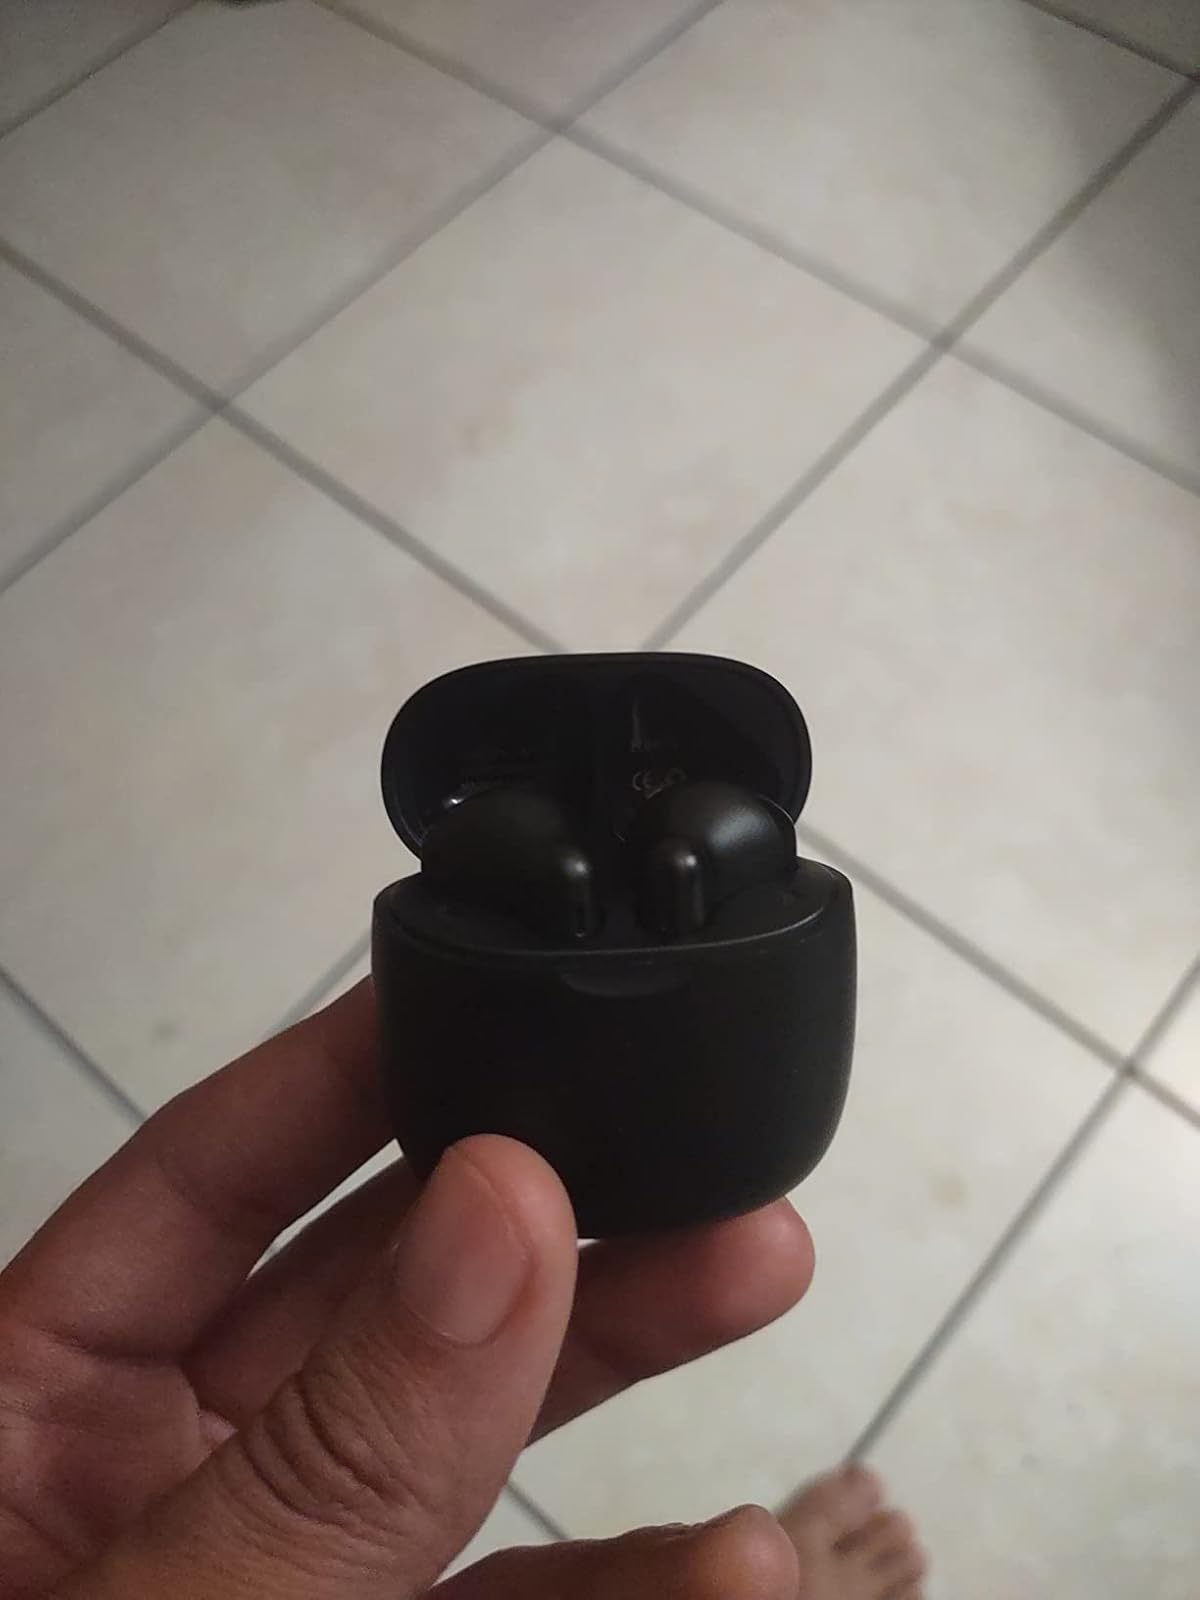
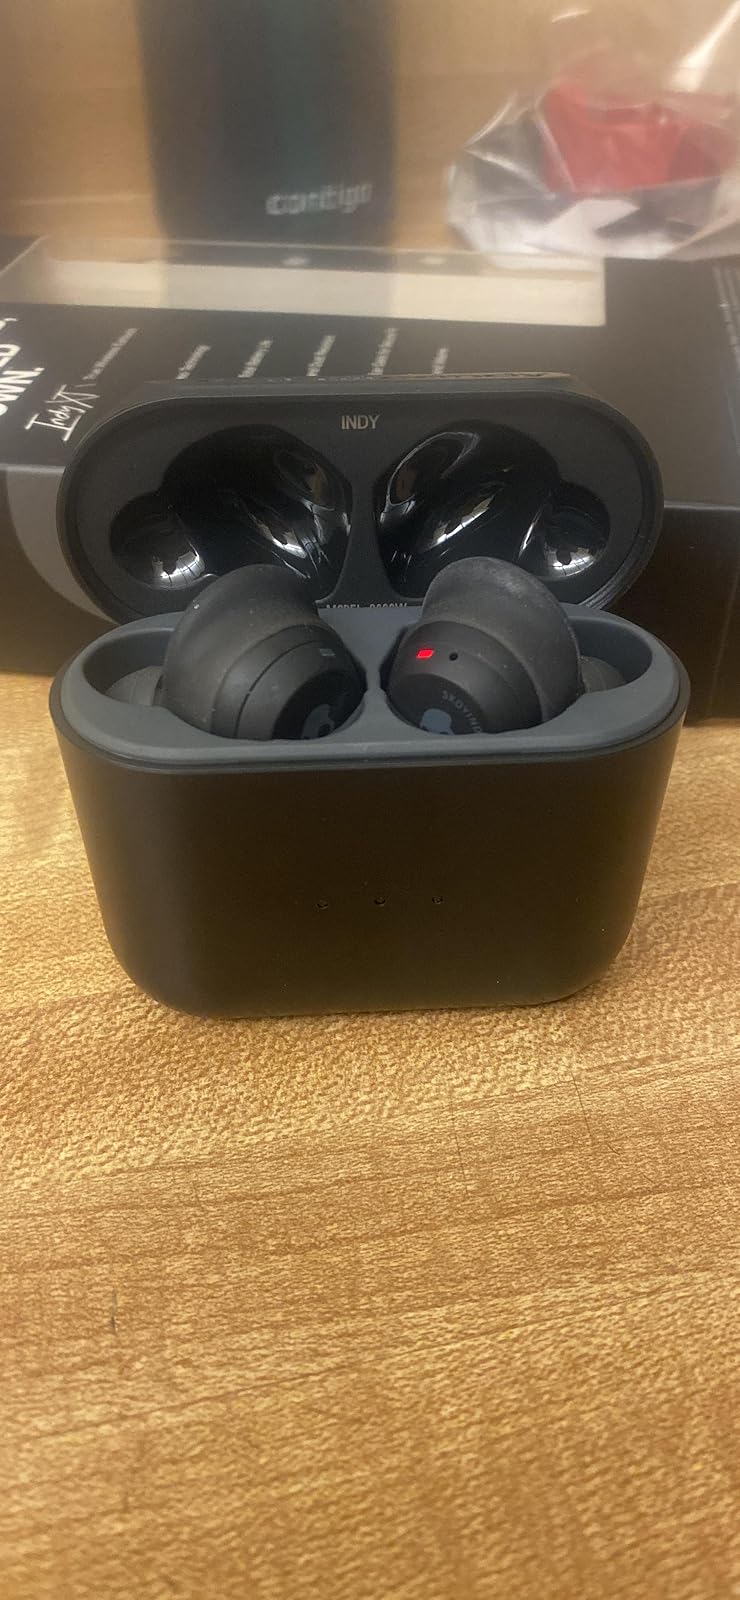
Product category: earbuds
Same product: no